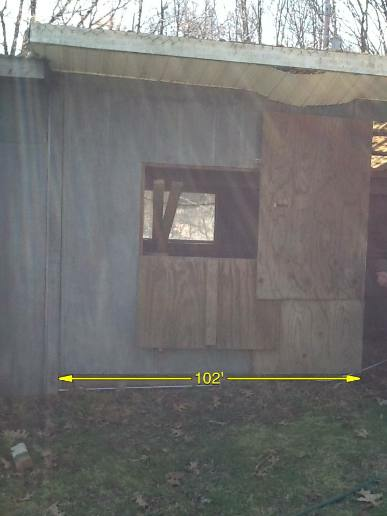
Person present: No